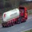
Label: truck